Dancing Lion

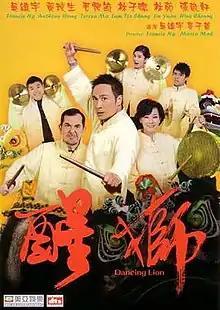
DVD cover

Dancing Lion is a 2007 Hong Kong comedy film directed by and starring Francis Ng. It was co-directed by Marco Mak and co-stars Anthony Wong, Teresa Mo, Lam Chi-chung, Lin Yuan and Hins Cheung.